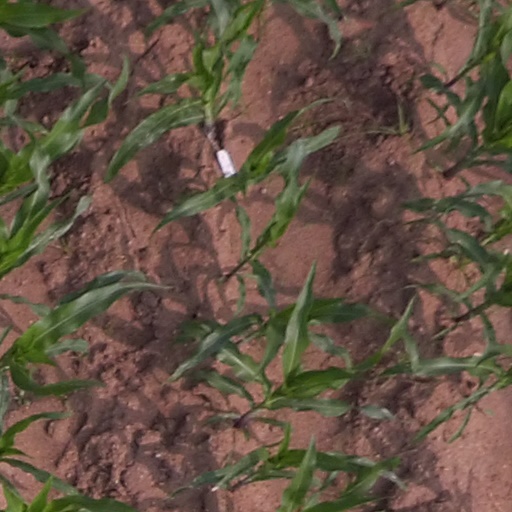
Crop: maize; corn